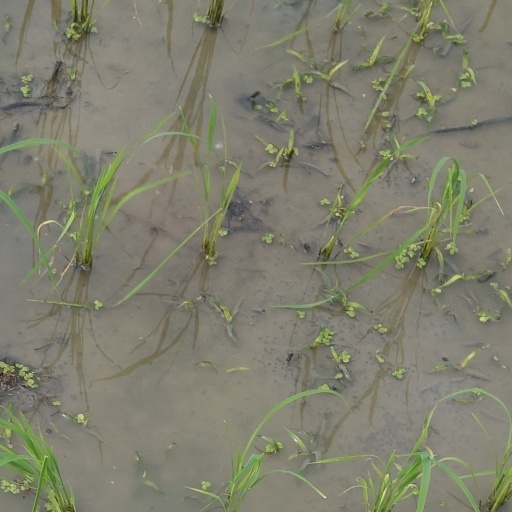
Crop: rice